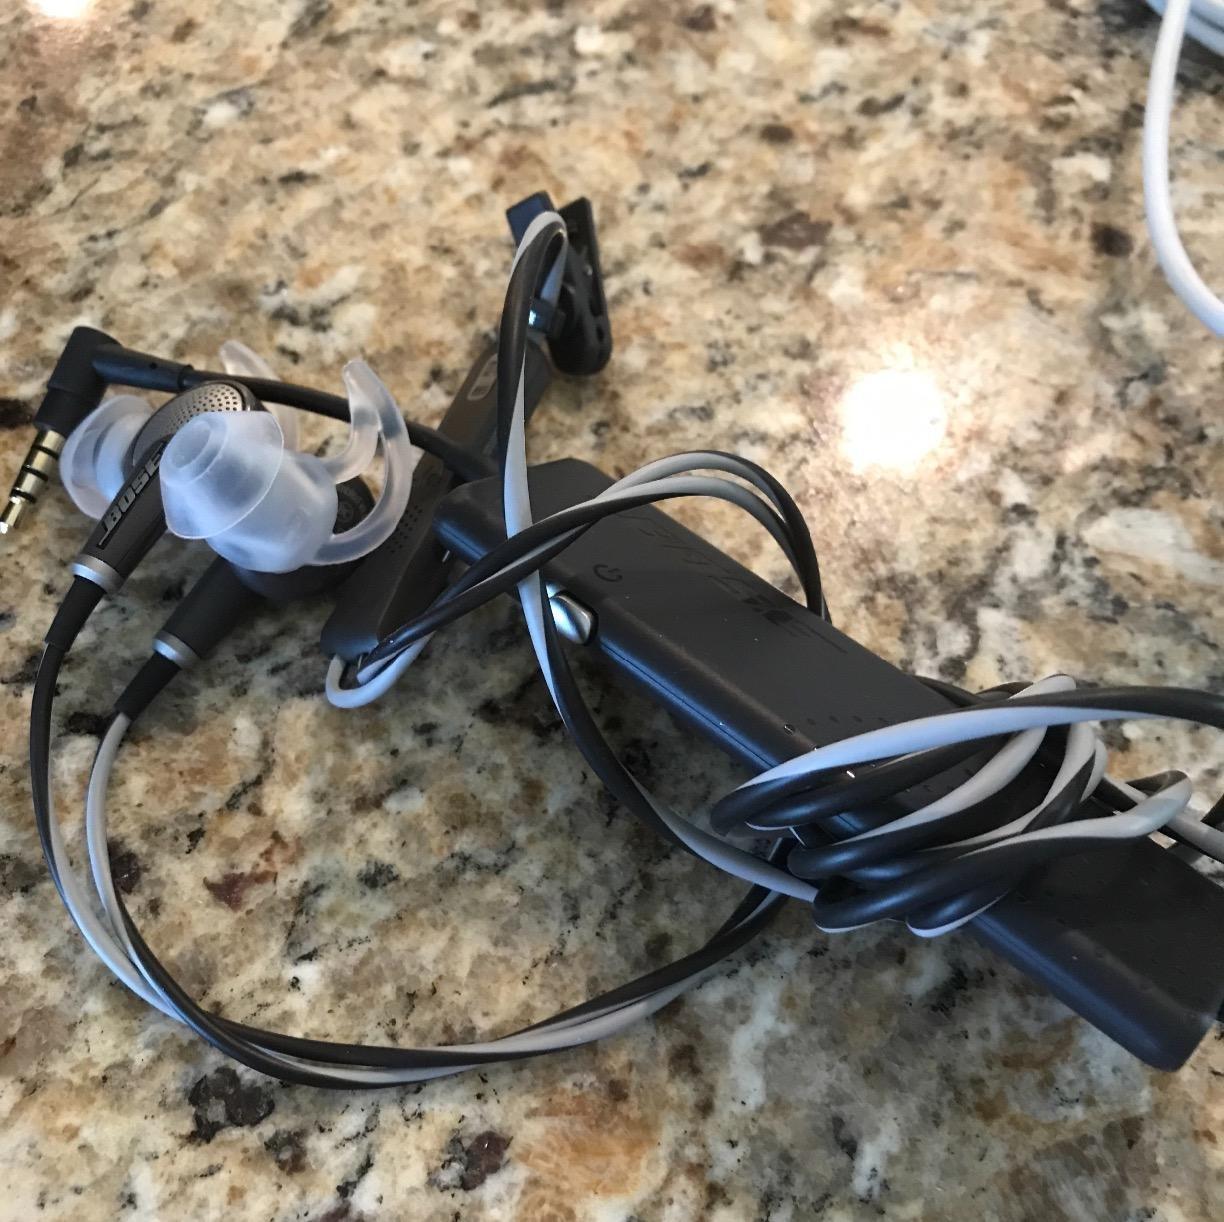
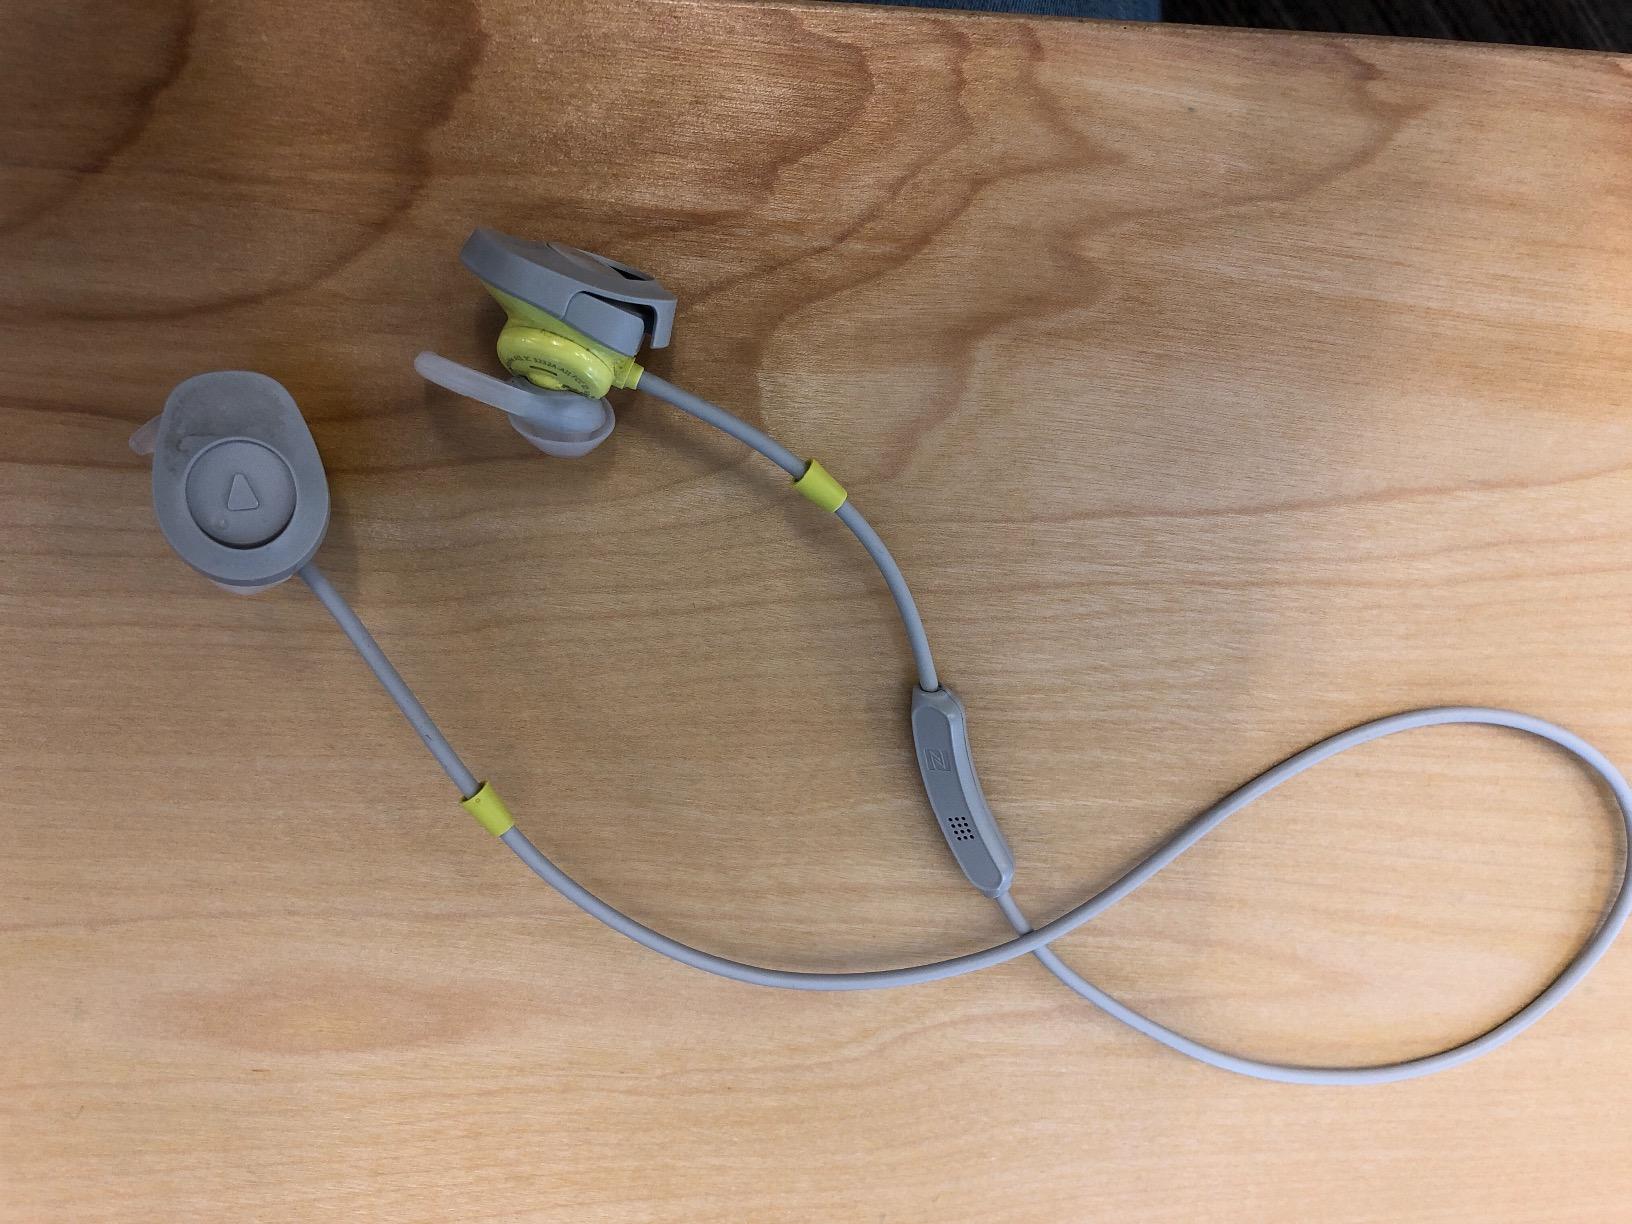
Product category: headphones
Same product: no